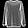
Label: Pullover